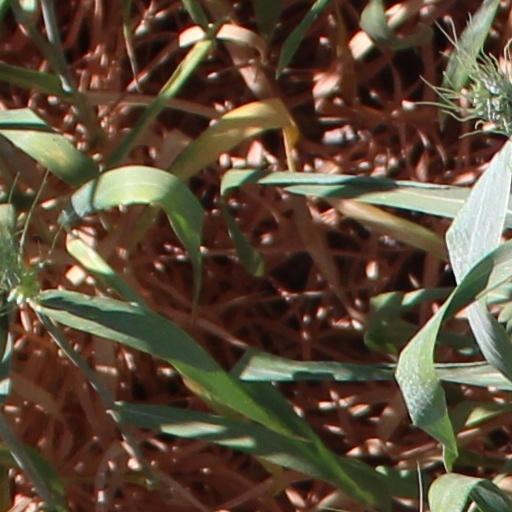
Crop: wheat